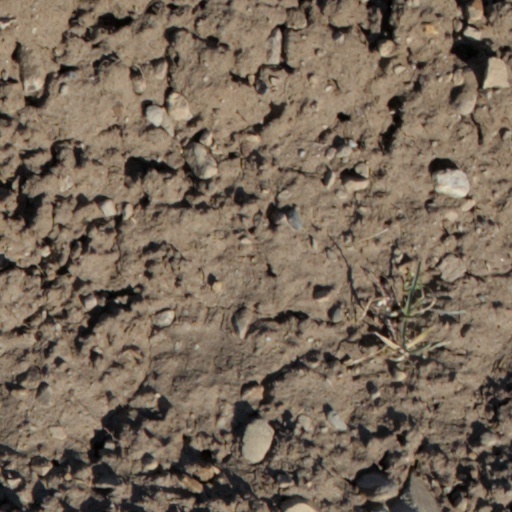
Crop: wheat